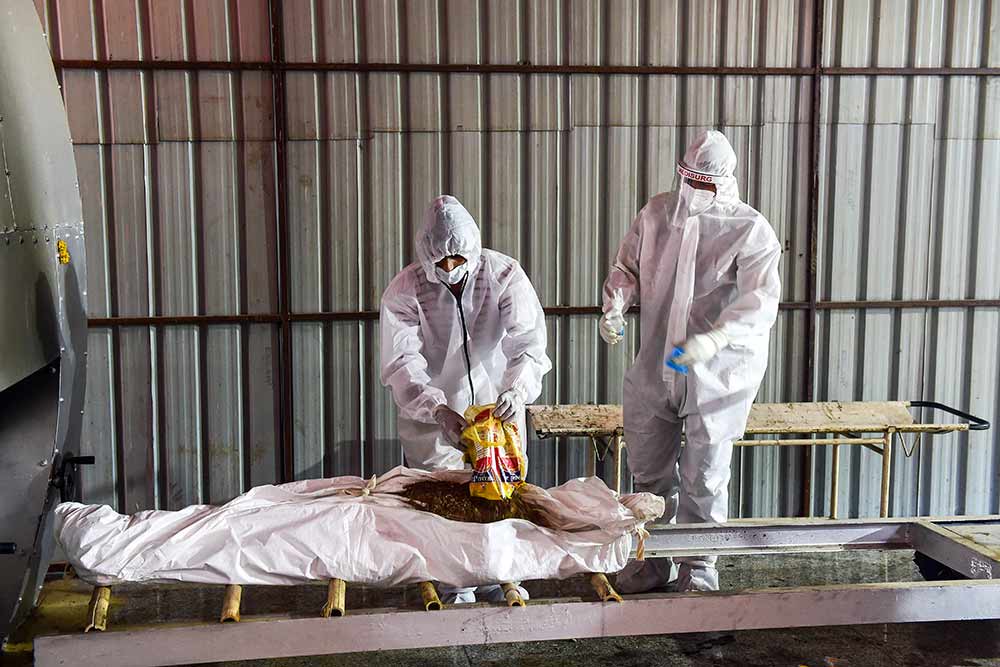
Objects detected:
Mask
Mask
Face_Shield
Coverall
Coverall
Gloves
Gloves